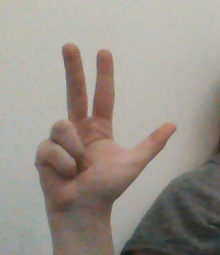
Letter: al